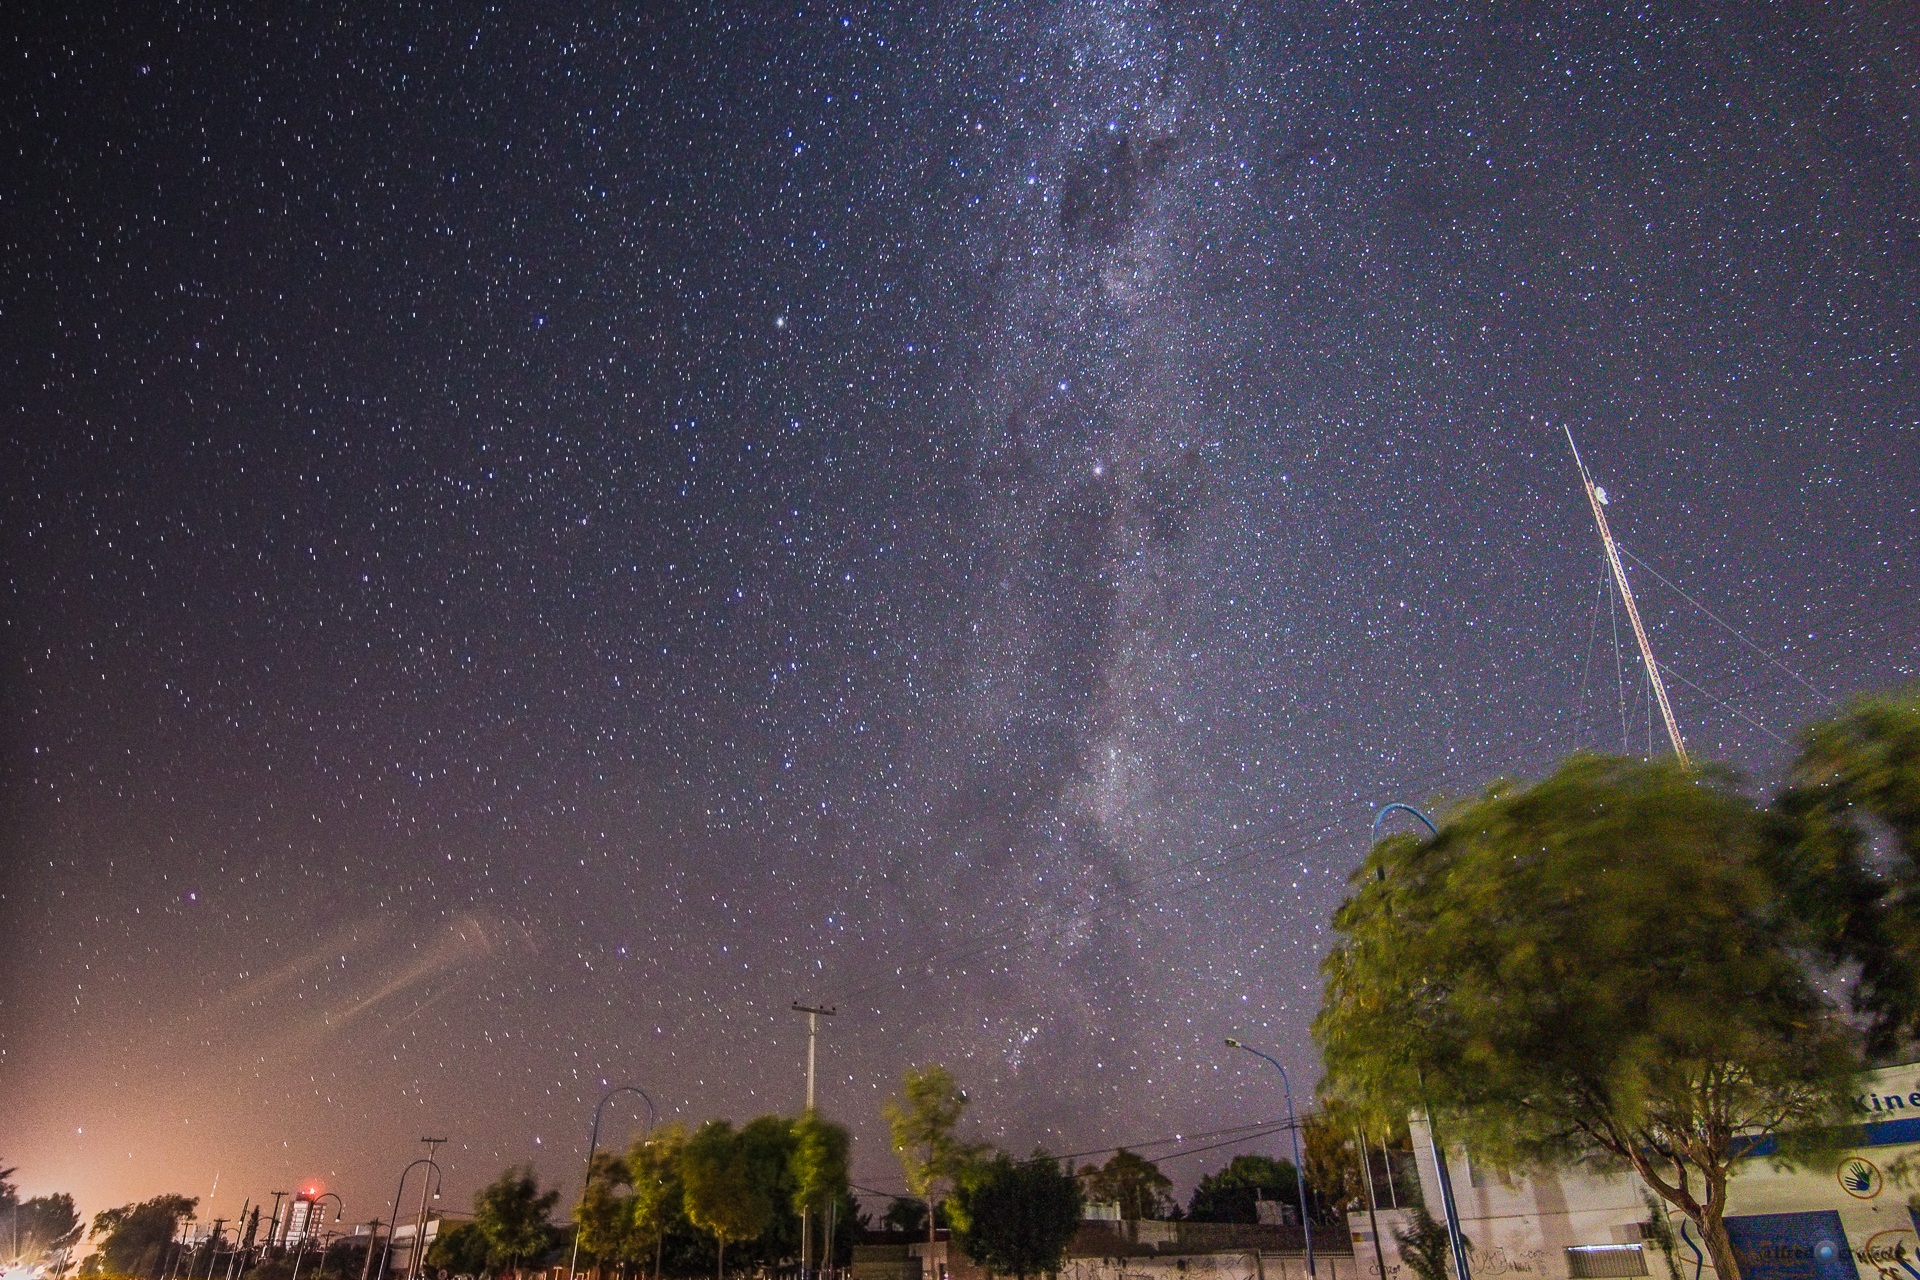
sky, night, star, milky way, city, atmosphere, galaxy, astronomy, starry sky, long exposition, firmament, astronomical object